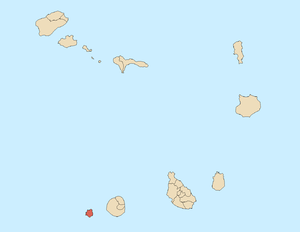
La municipalité de Brava est une municipalité du Cap-Vert. C'est la seule municipalité de l'île de Brava, dans les îles de Barlavento. Son siège se trouve à Nova Sintra.